Spanish Royal Physics Society

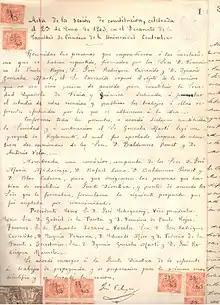
Minutes of the constituent assembly of the former Spanish Society of Physics and Chemistry held on 23 January 1903, signed by the Nobel Prize in Literature, mathematician, civil engineer, and politician José Echegaray

Originally, the RSEFQ was made up of contemporaries of the 1800s, who held a majority in the society's governing bodies. These were, or were to become, members of the Royal Academy of Sciences with the exception of de la Fuente and Piñerúa, who were members of the Academy of Medicine. They all practiced their profession, as university professors for the most part, in Madrid. This criterion was maintained for the governing board until 1923 when four members who did not reside in the capital were admitted.